Pokimane

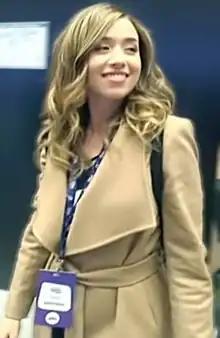

Anys has been known to stream gameplay and commentary of "Fortnite", which she first streamed as part of a sponsorship. At E3 in 2018, Epic Games, the developers of "Fortnite", arranged a pro–am event. The event paired streamers with mainstream celebrities in a match of "Fortnite"s "Battle Royale" mode; Anys was paired with rapper Desiigner but shortly before the event, he was replaced with basketball player Josh Hart. In mid-March 2019, Anys addressed her declining amount of "Fortnite" streams, stating that she needed to "think about what I like or dislike about the content that I've been making."